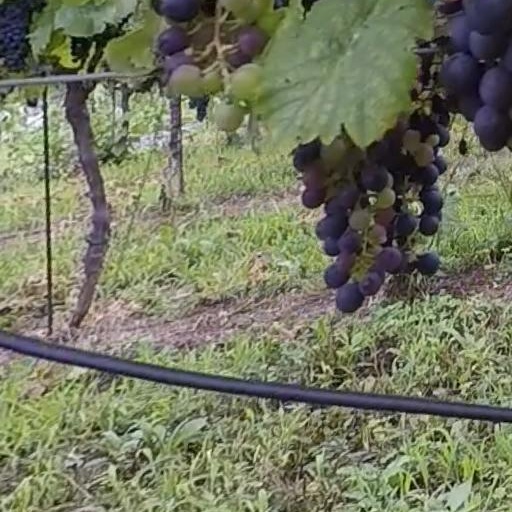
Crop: grape